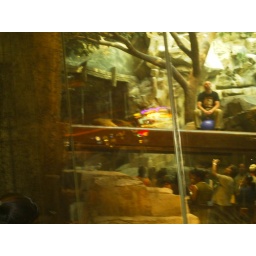
Hello, you in the glass box